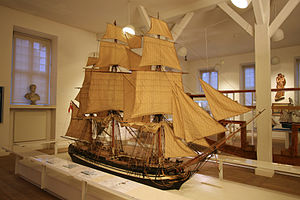
Orlogsmuseet / Historie
Skibet Phoenix, der var det første som blev bygget efter England stjal flåden.
Orlogsmuseet var Danmarks flådehistoriske museum. Det lå på Christianshavn i København, og havde til huse i Søkvæsthuset – Overgaden oven Vandet 58. Museets behandlede den danske flådes historie, udvikling og udfordringer fra oprettelsen i starten af 1500-tallet og frem.